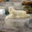
Label: bear